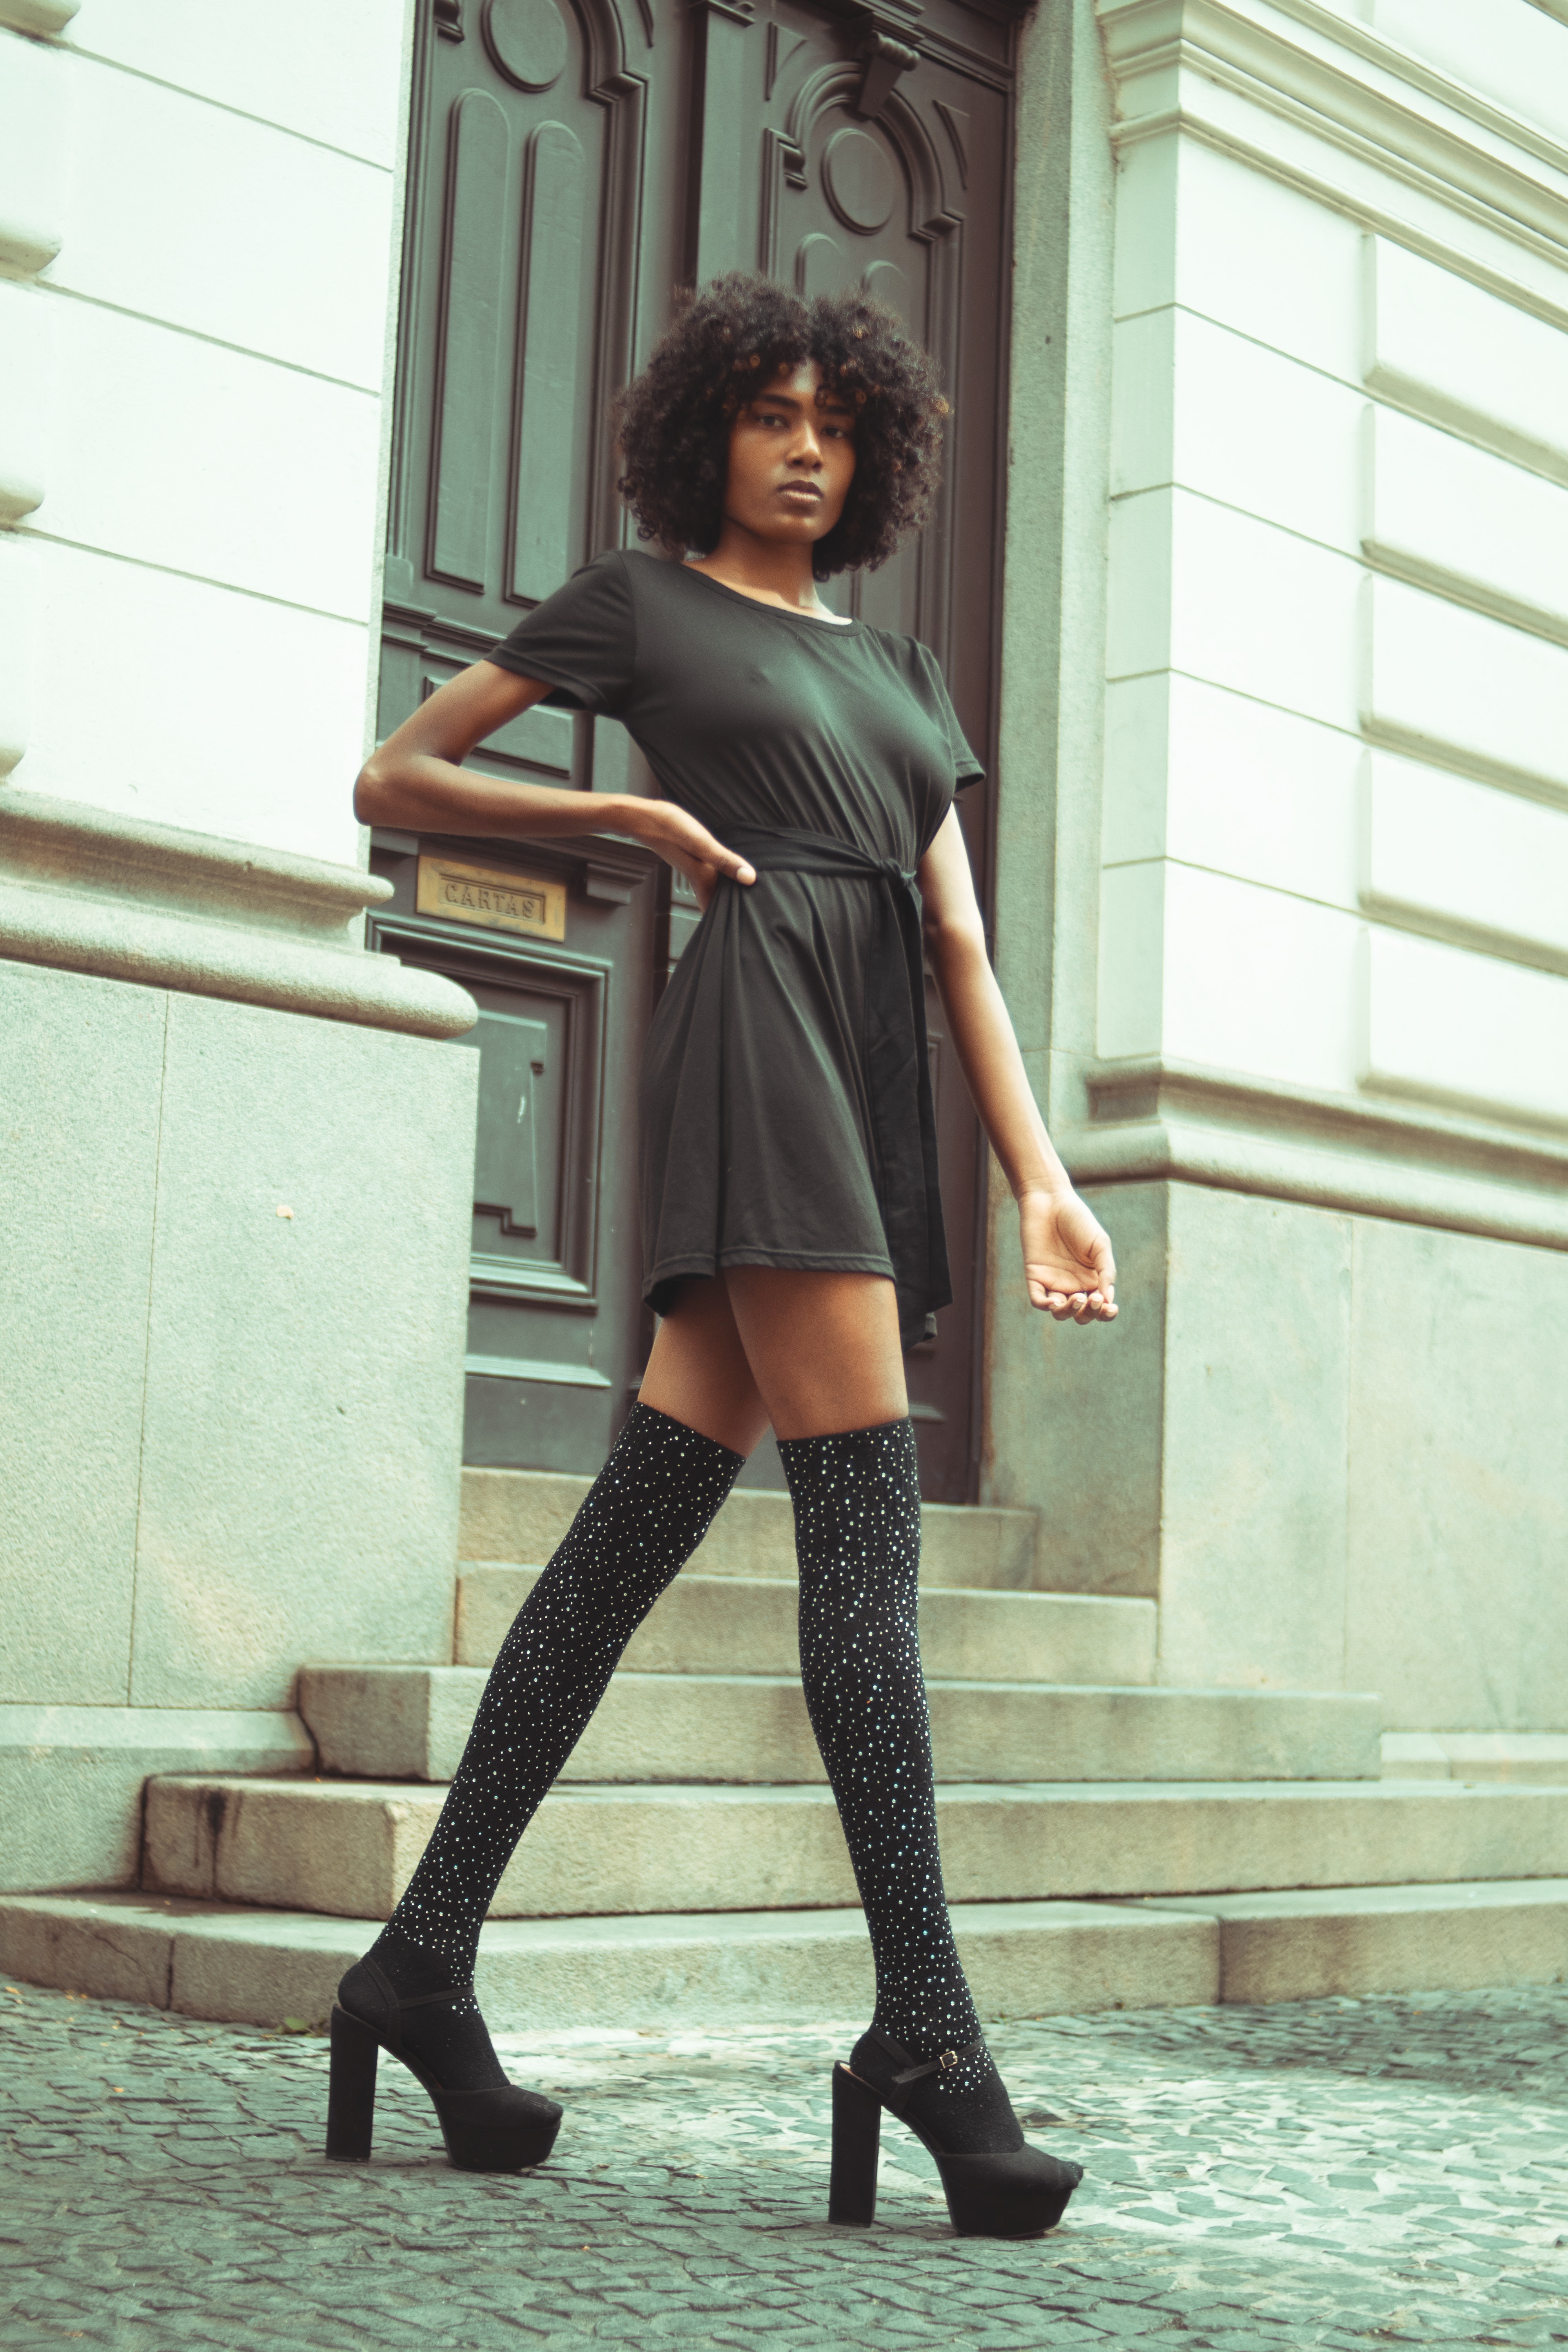
woman, shoe, Knee high boot, sleeve, waist, knee, thigh, street fashion, eyewear, fashion design, fashion model, long hair, electric blue, human leg, sportswear, high heels, sandal, formal wear, boot, stocking, fur, leather, fashion accessory, brown hair, foot, riding boot, uniform, sitting, leggings, cocktail dress, pattern, bag, costume, street, little black dress, tights, ankle, photo shoot